John Raphael (sportsman)

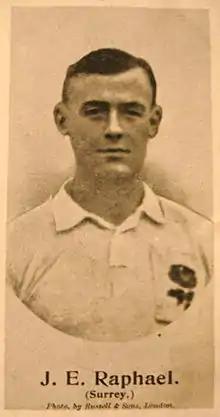
in England rugby jersey

Raphael won his first cap in 1902 when England took on Wales in the Home Nations Championship. A centre, winger or full-back, he also played in the 1905 and 1906 Championships as well as in Test matches against both France and New Zealand. The only points of his career came through a try which he scored in 1906 when playing Scotland. He captained the 1910 British Lions tour to Argentina, which included the South American nation's inaugural Test match.